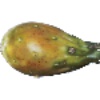
Label: Cactus fruit 1